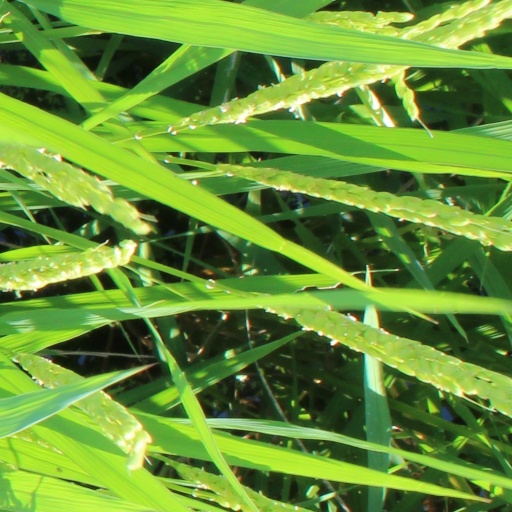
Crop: rice